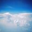
Label: cloud